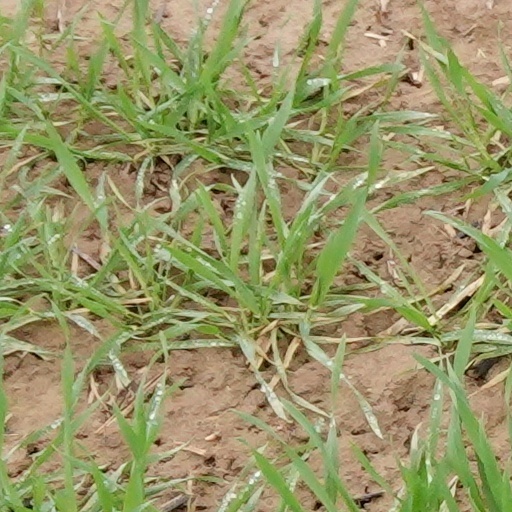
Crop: wheat